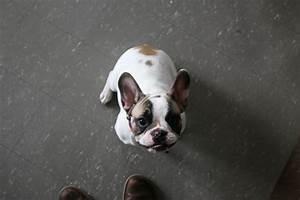
dog